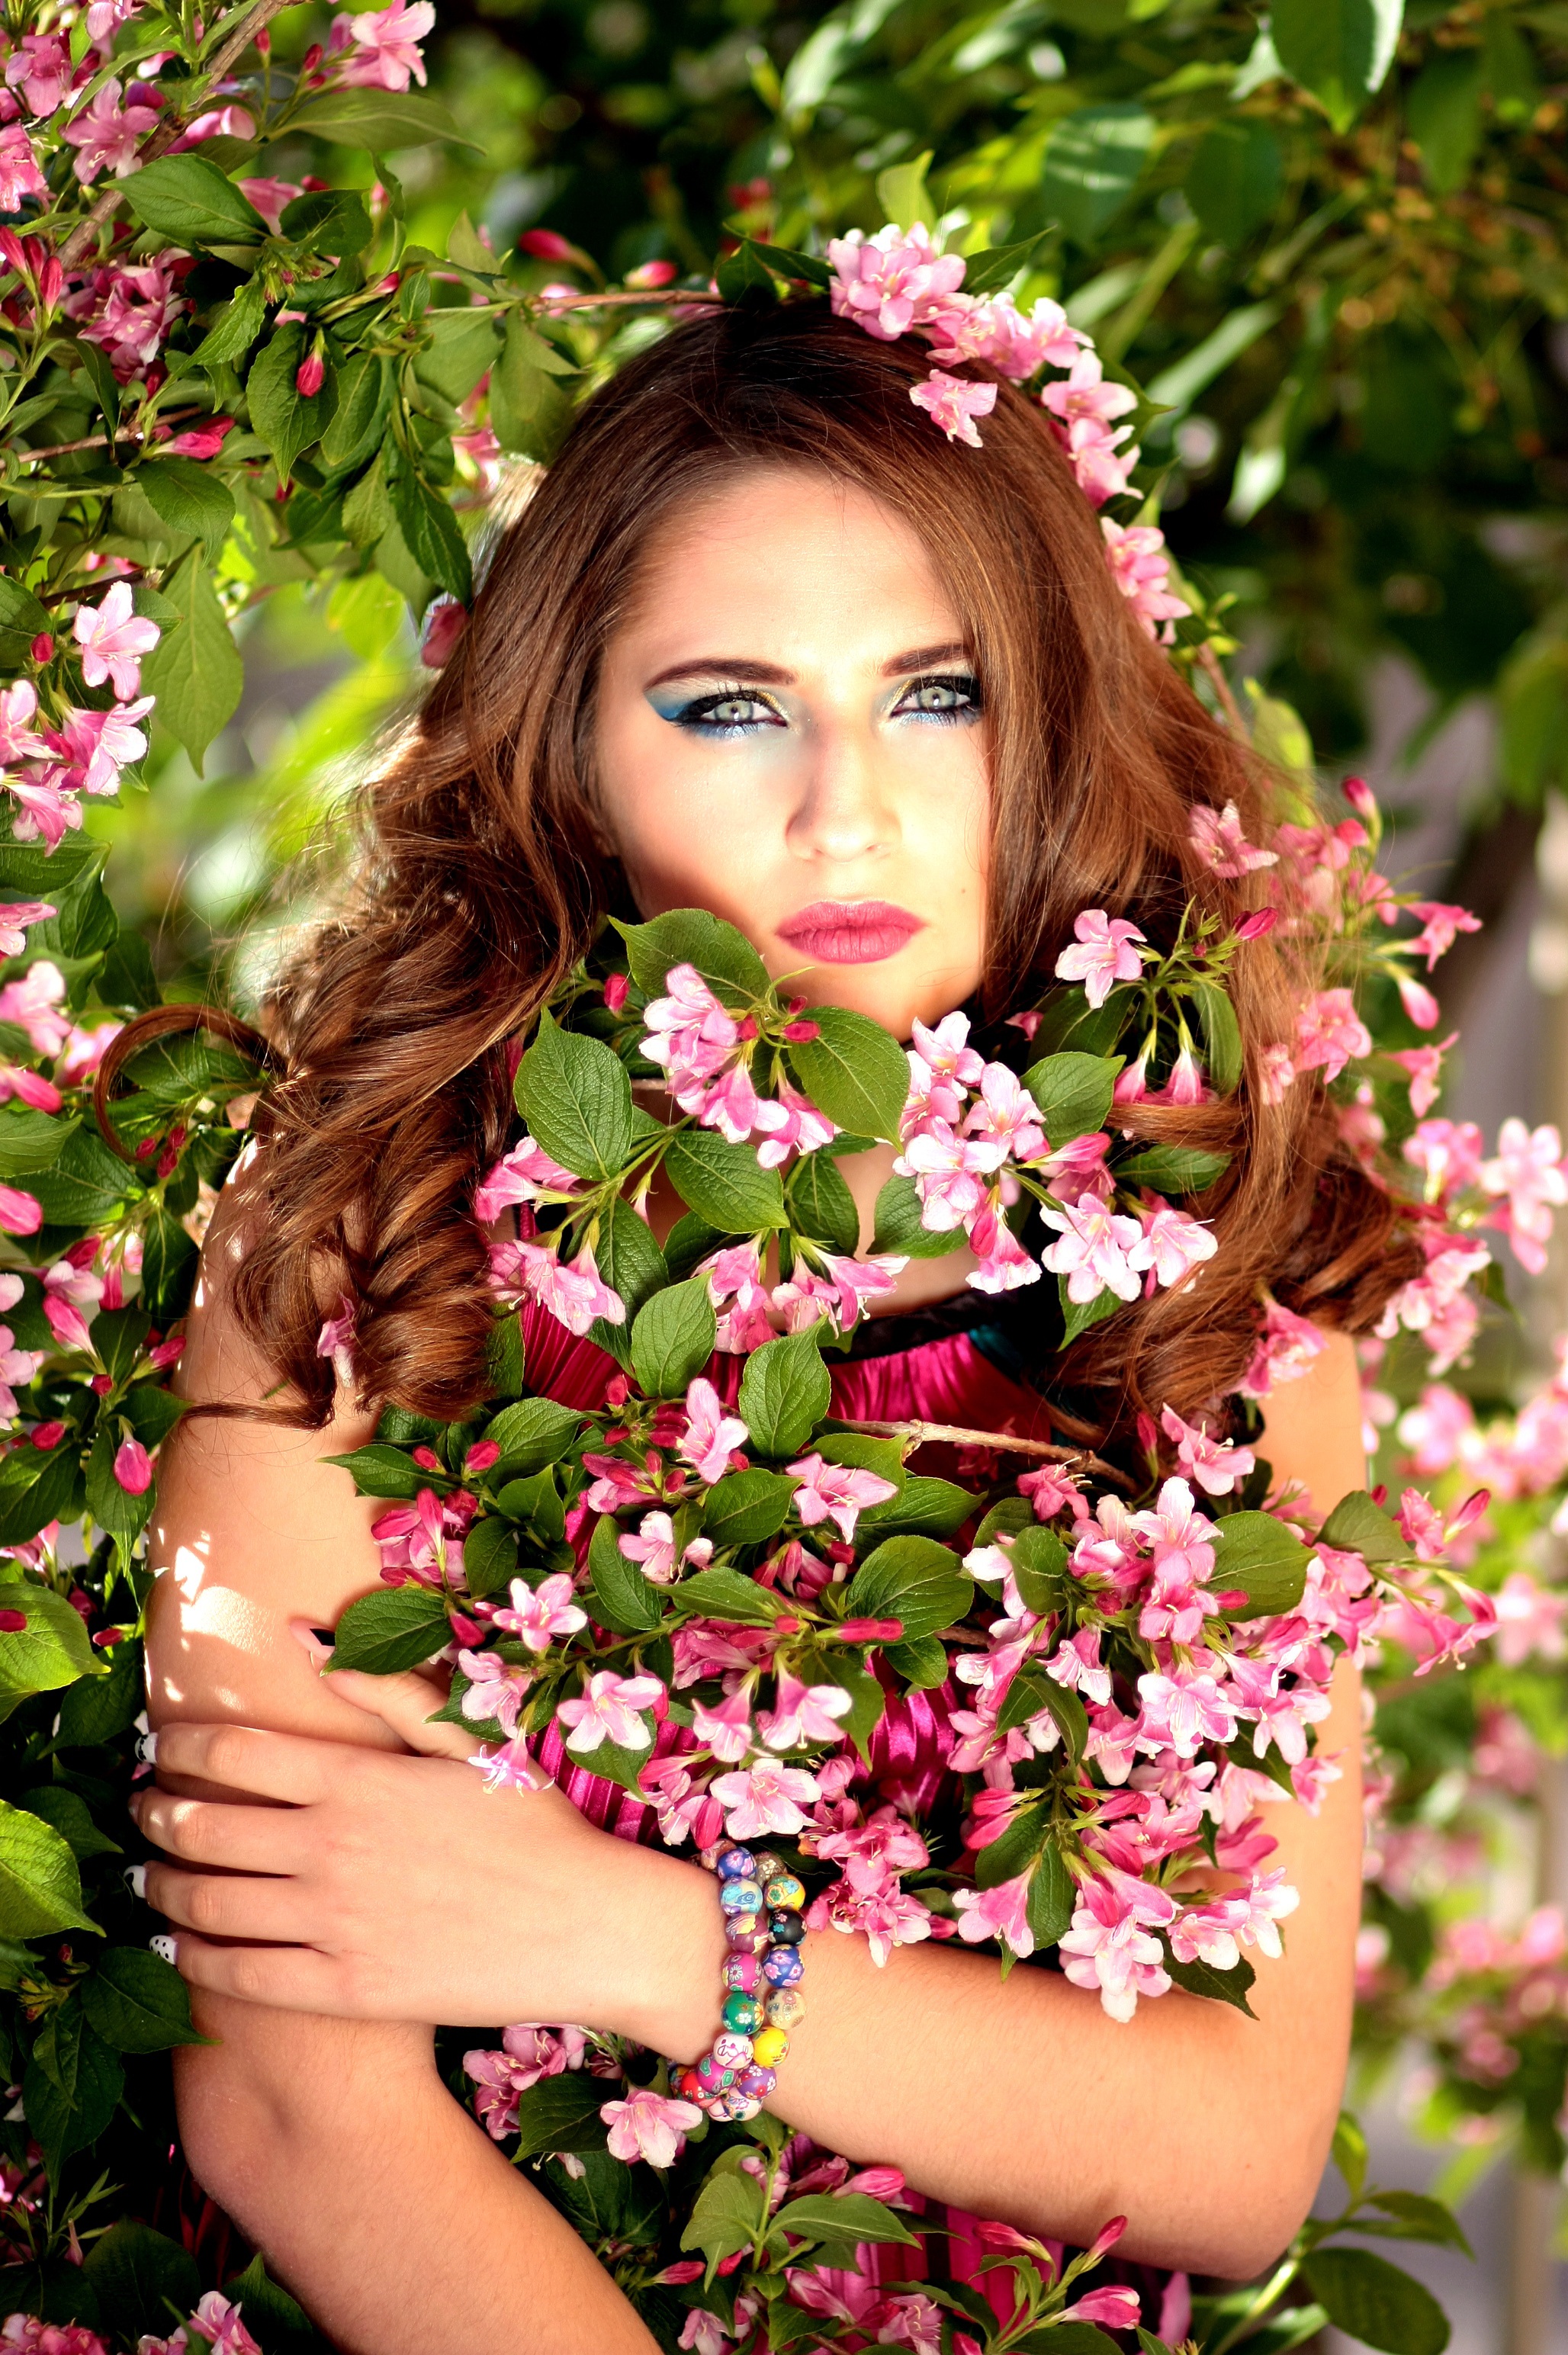
tree, plant, girl, woman, flower, portrait, model, spring, clothing, lady, pink, long hair, flowers, dress, beauty, costume, photo shoot, casey